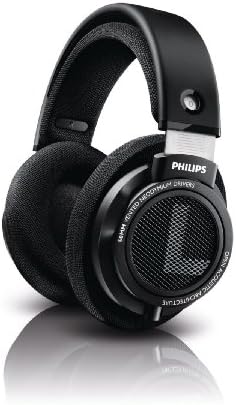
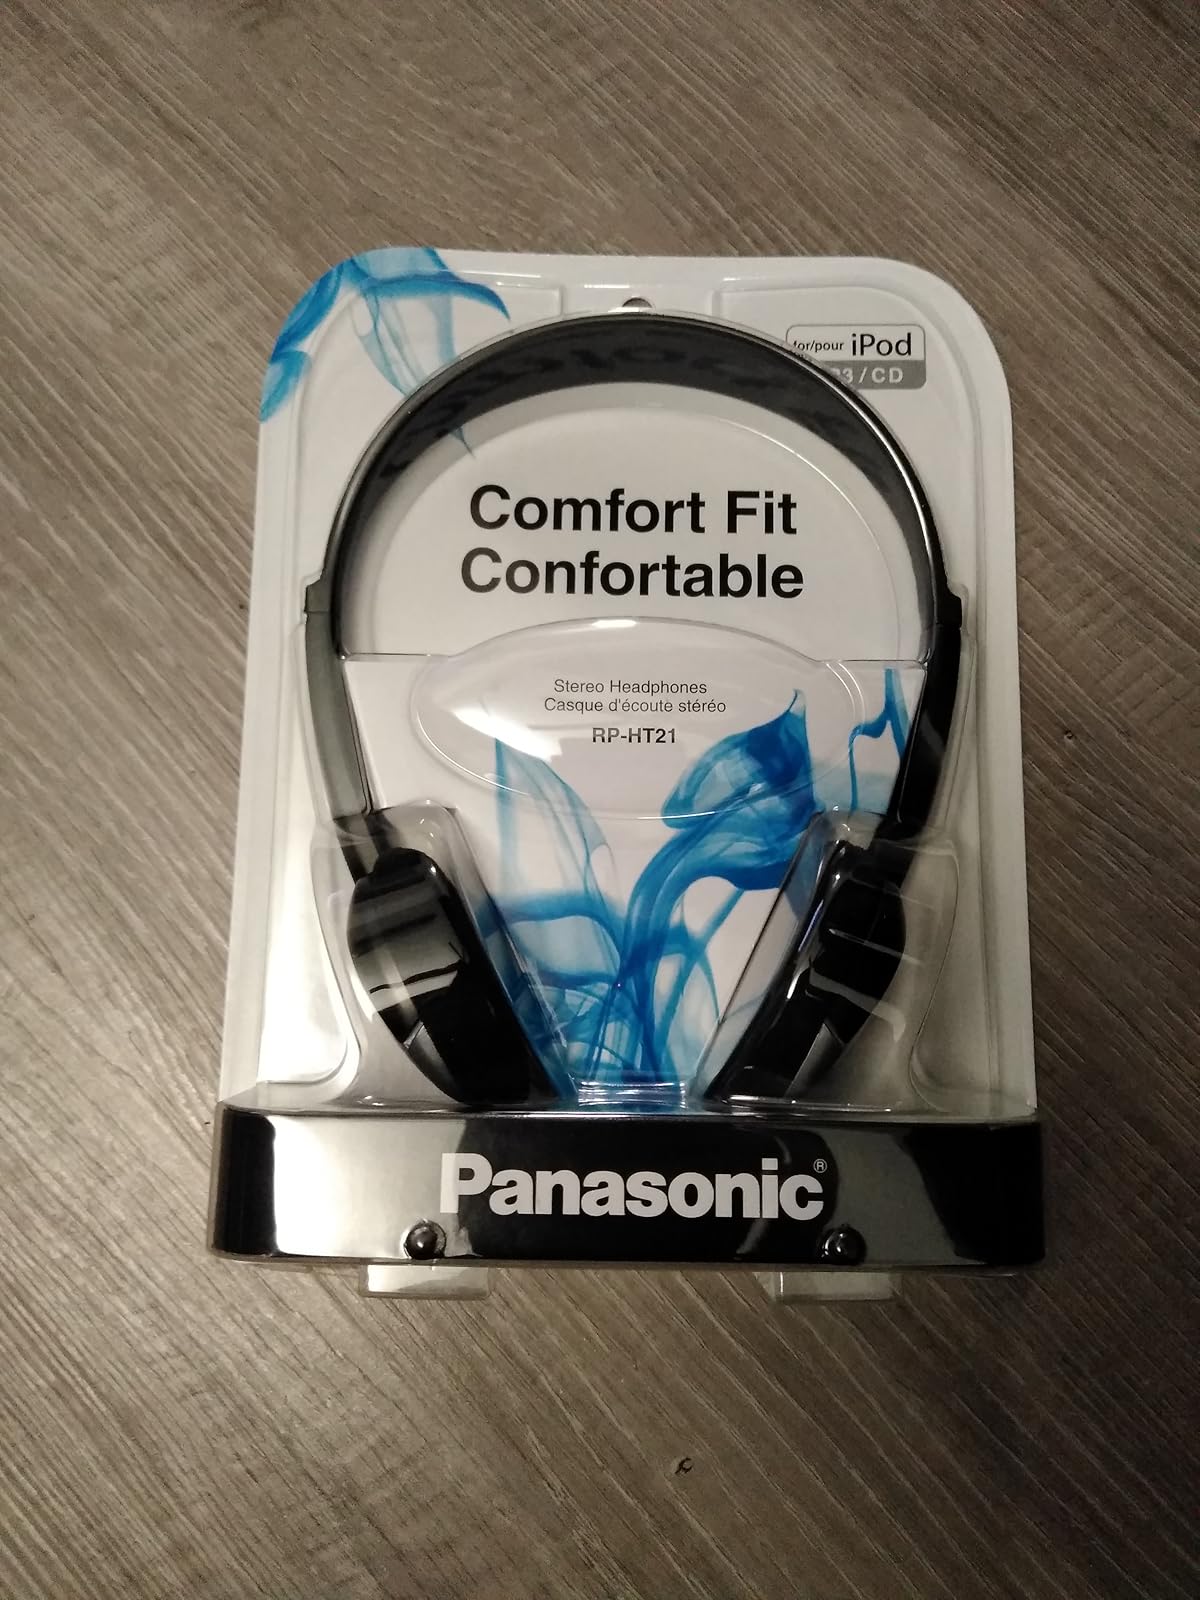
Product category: headphones
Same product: no